Chattambinadu

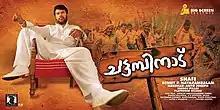
Movie poster

Chattambinaadu (English: "The Rowdy Land") is a 2009 Indian Malayalam-language action comedy film directed by Shafi and written by Benny P. Nayarambalam. The film was made under Mammootty's production company Play House which distributed it as well. The film stars Mammootty, Siddique, Manoj K. Jayan, Suraj Venjaramoodu, Vinu Mohan, Raai Laxmi and Salim Kumar. The film's music was done by Alex Paul.